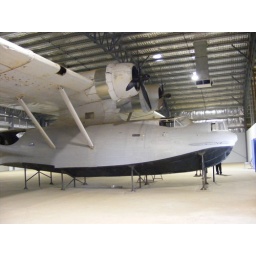
Catalina at Lake Bogo Flying boat museum in Victoria. Lake Bogo was a secret flying boat maintenance facility during WW2